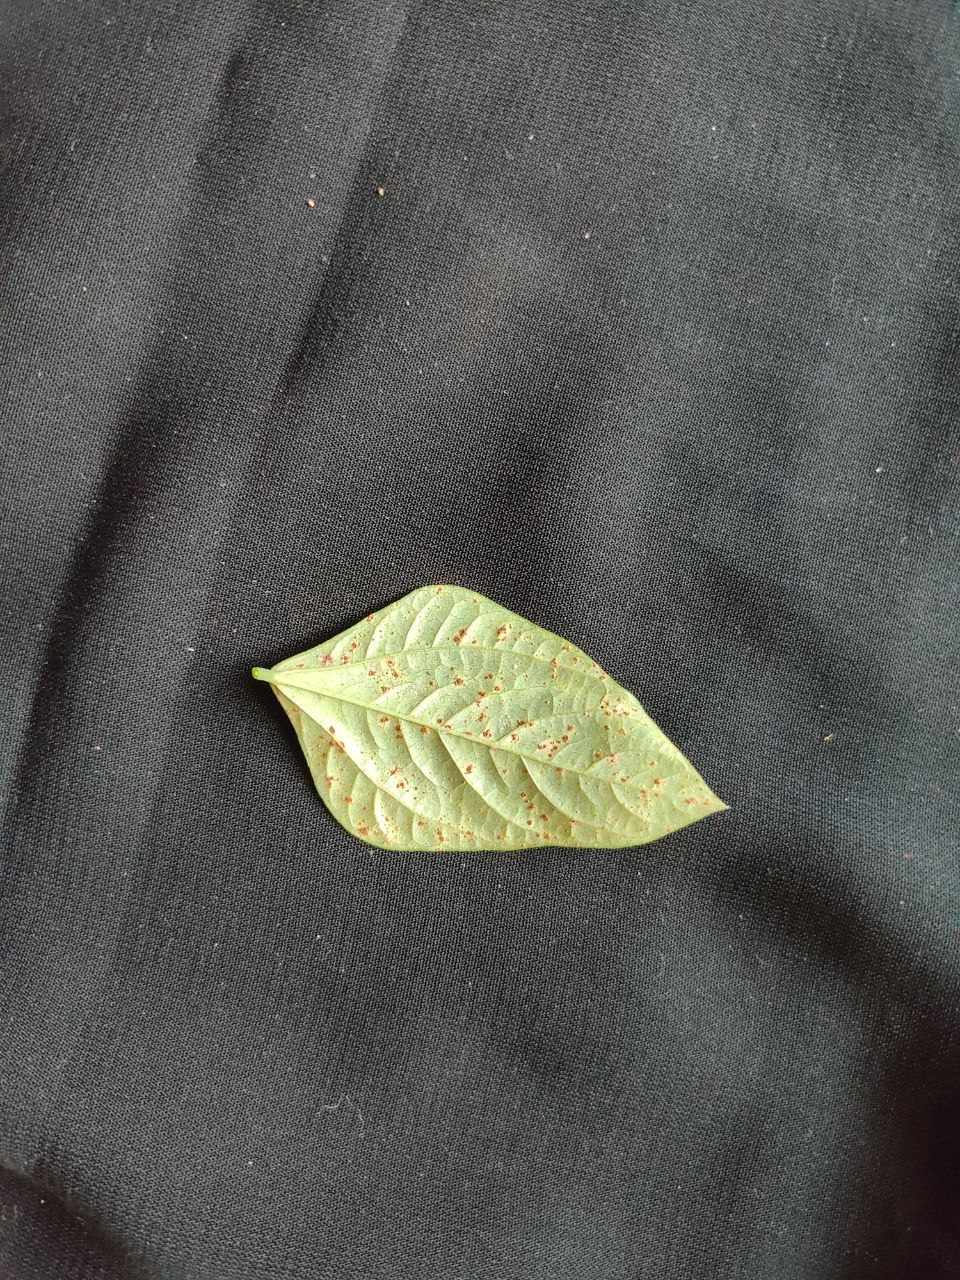
Crop: cowpea
Leaf condition: Septoria leaf spot